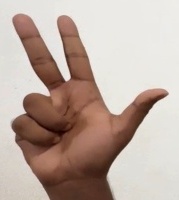
ASL sign: 3